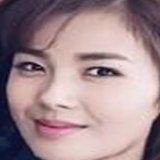
diễn viên Vương Tử Văn